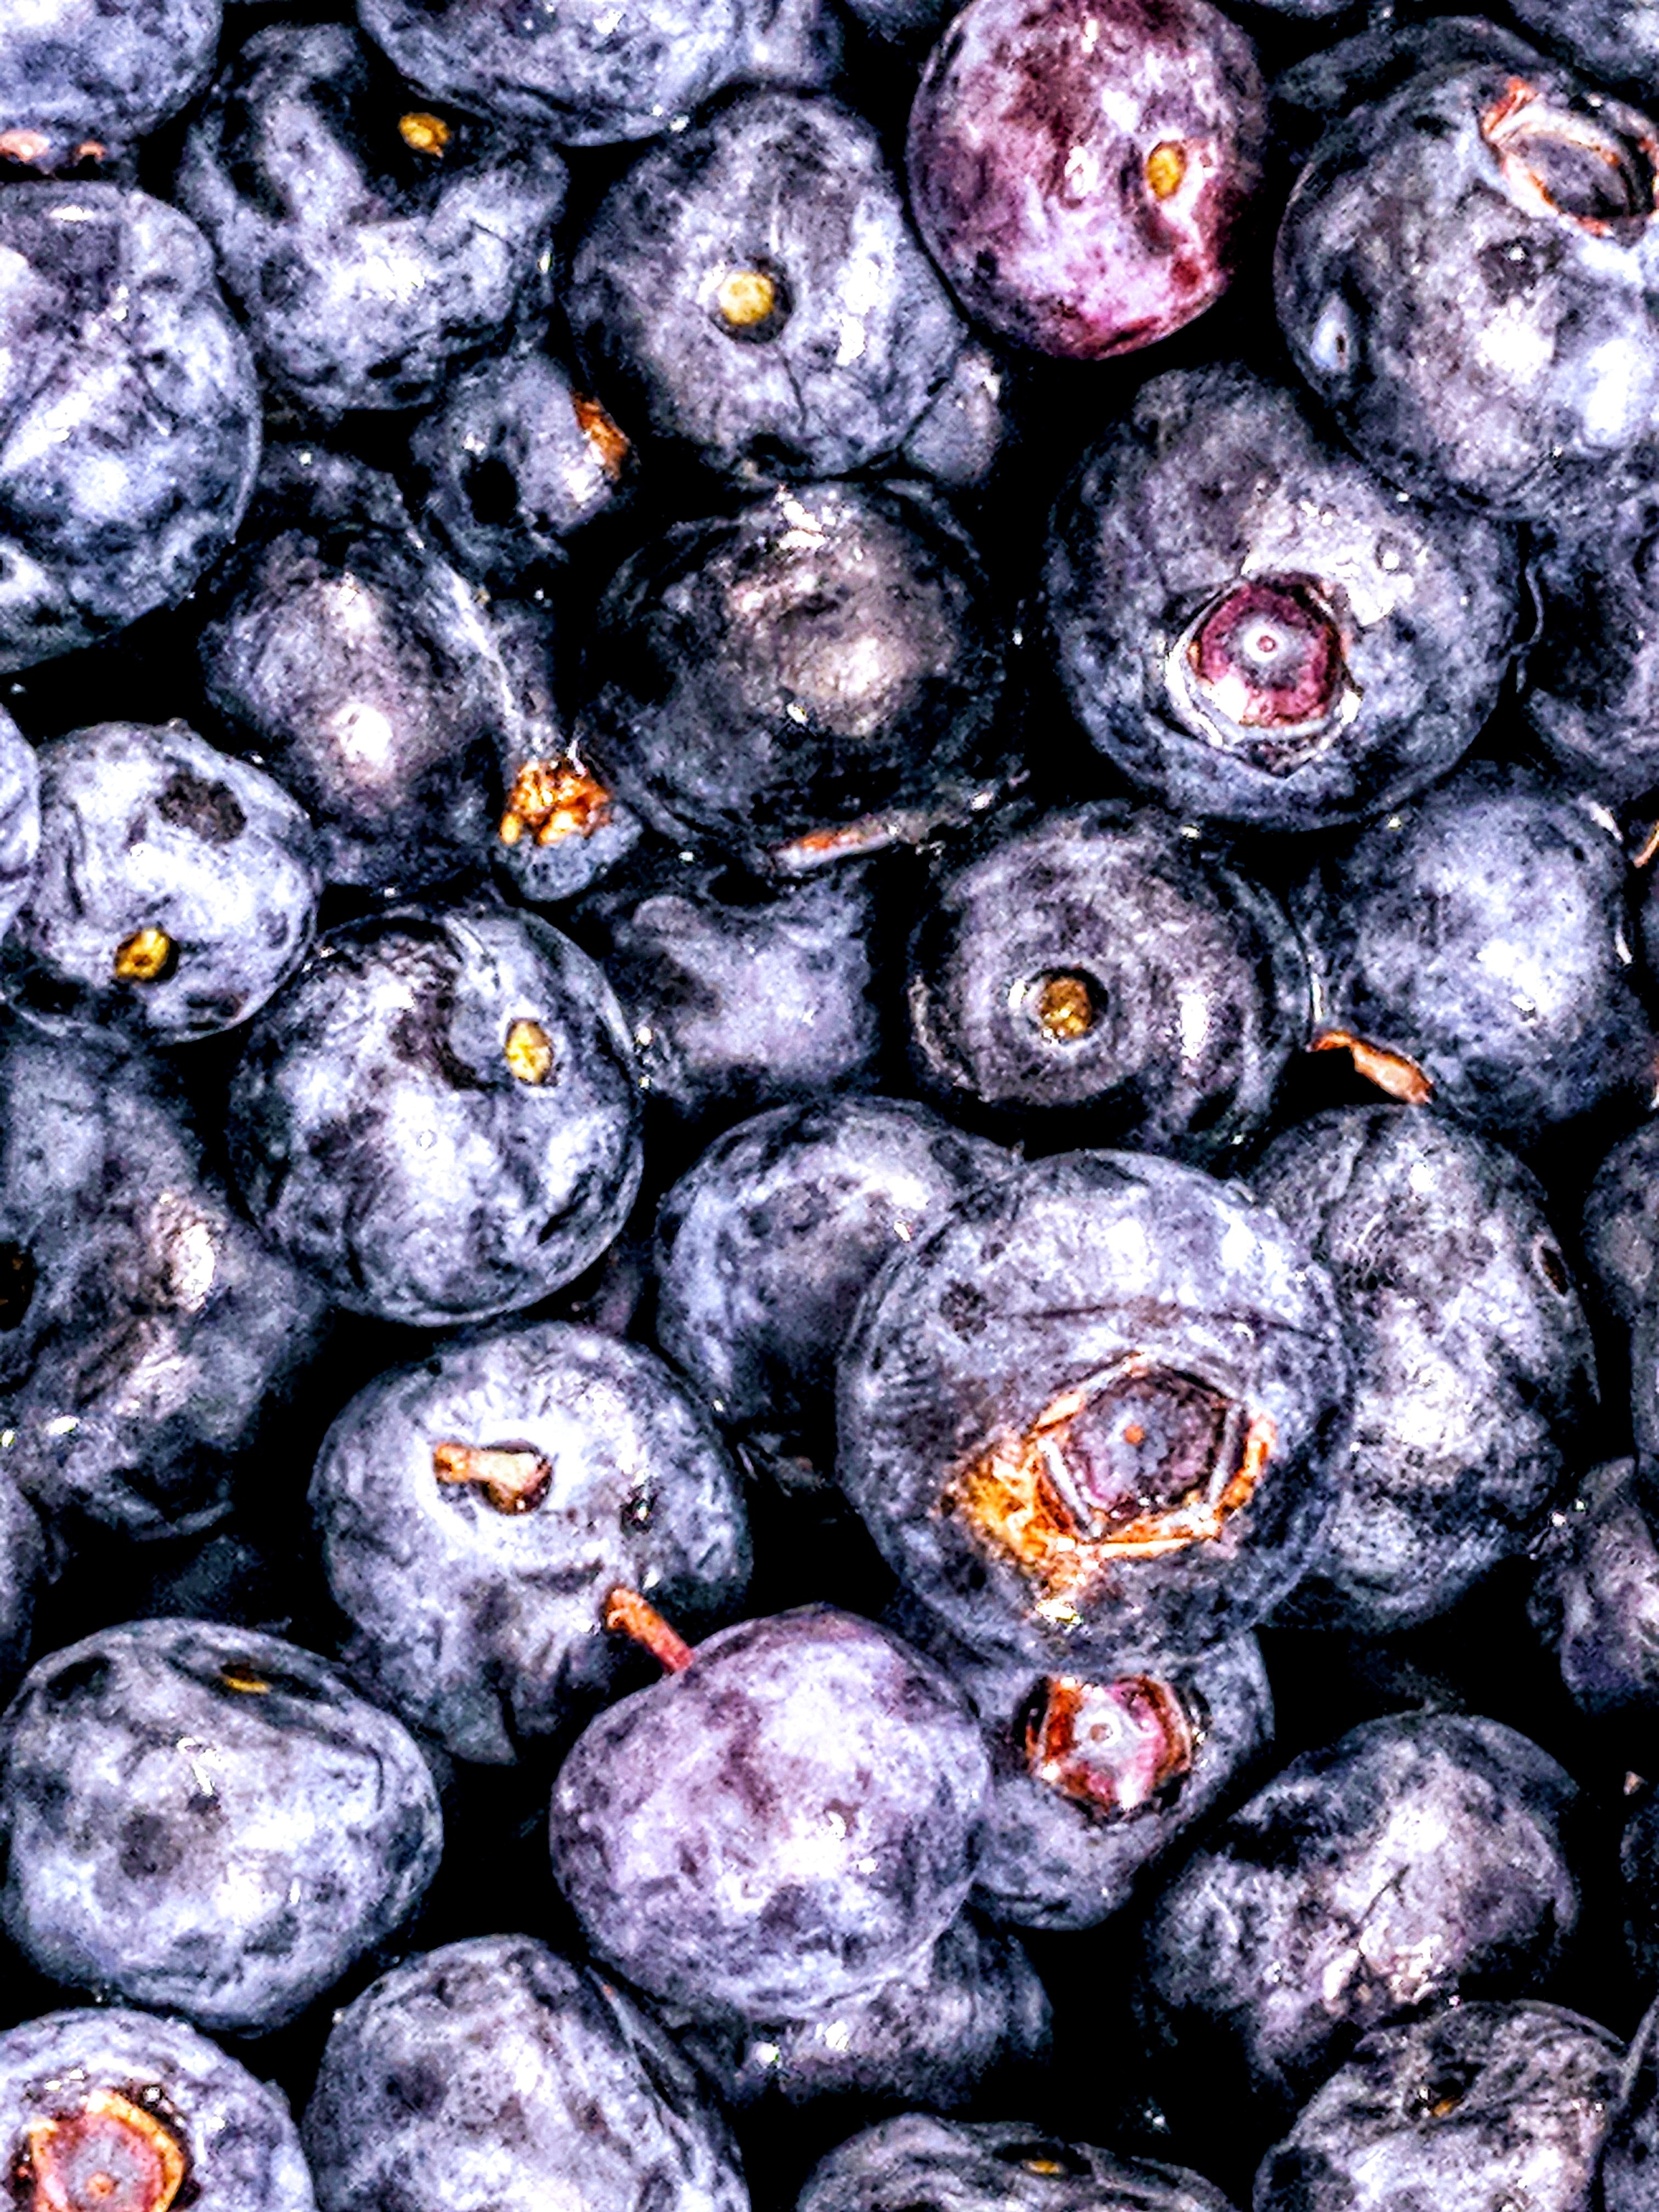
fruit, superfood, berry, plant, bilberry, blueberry, food, prune, produce, Superfruit